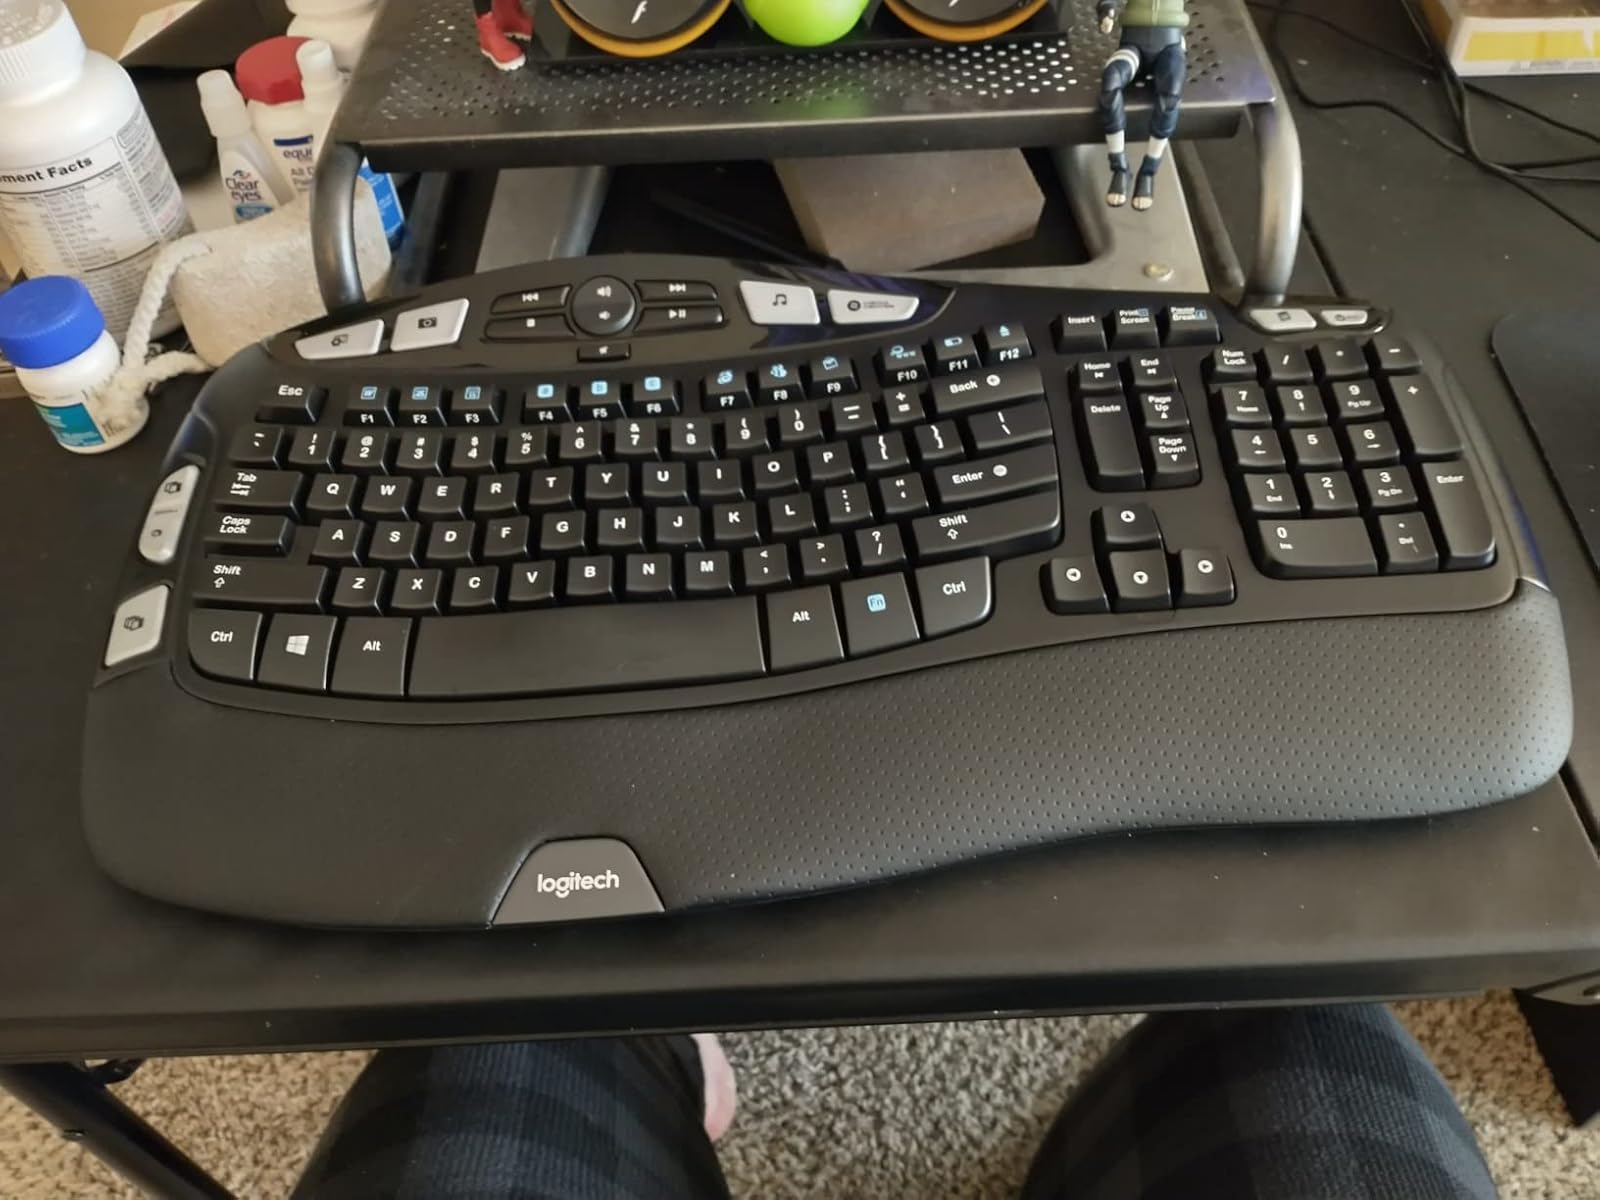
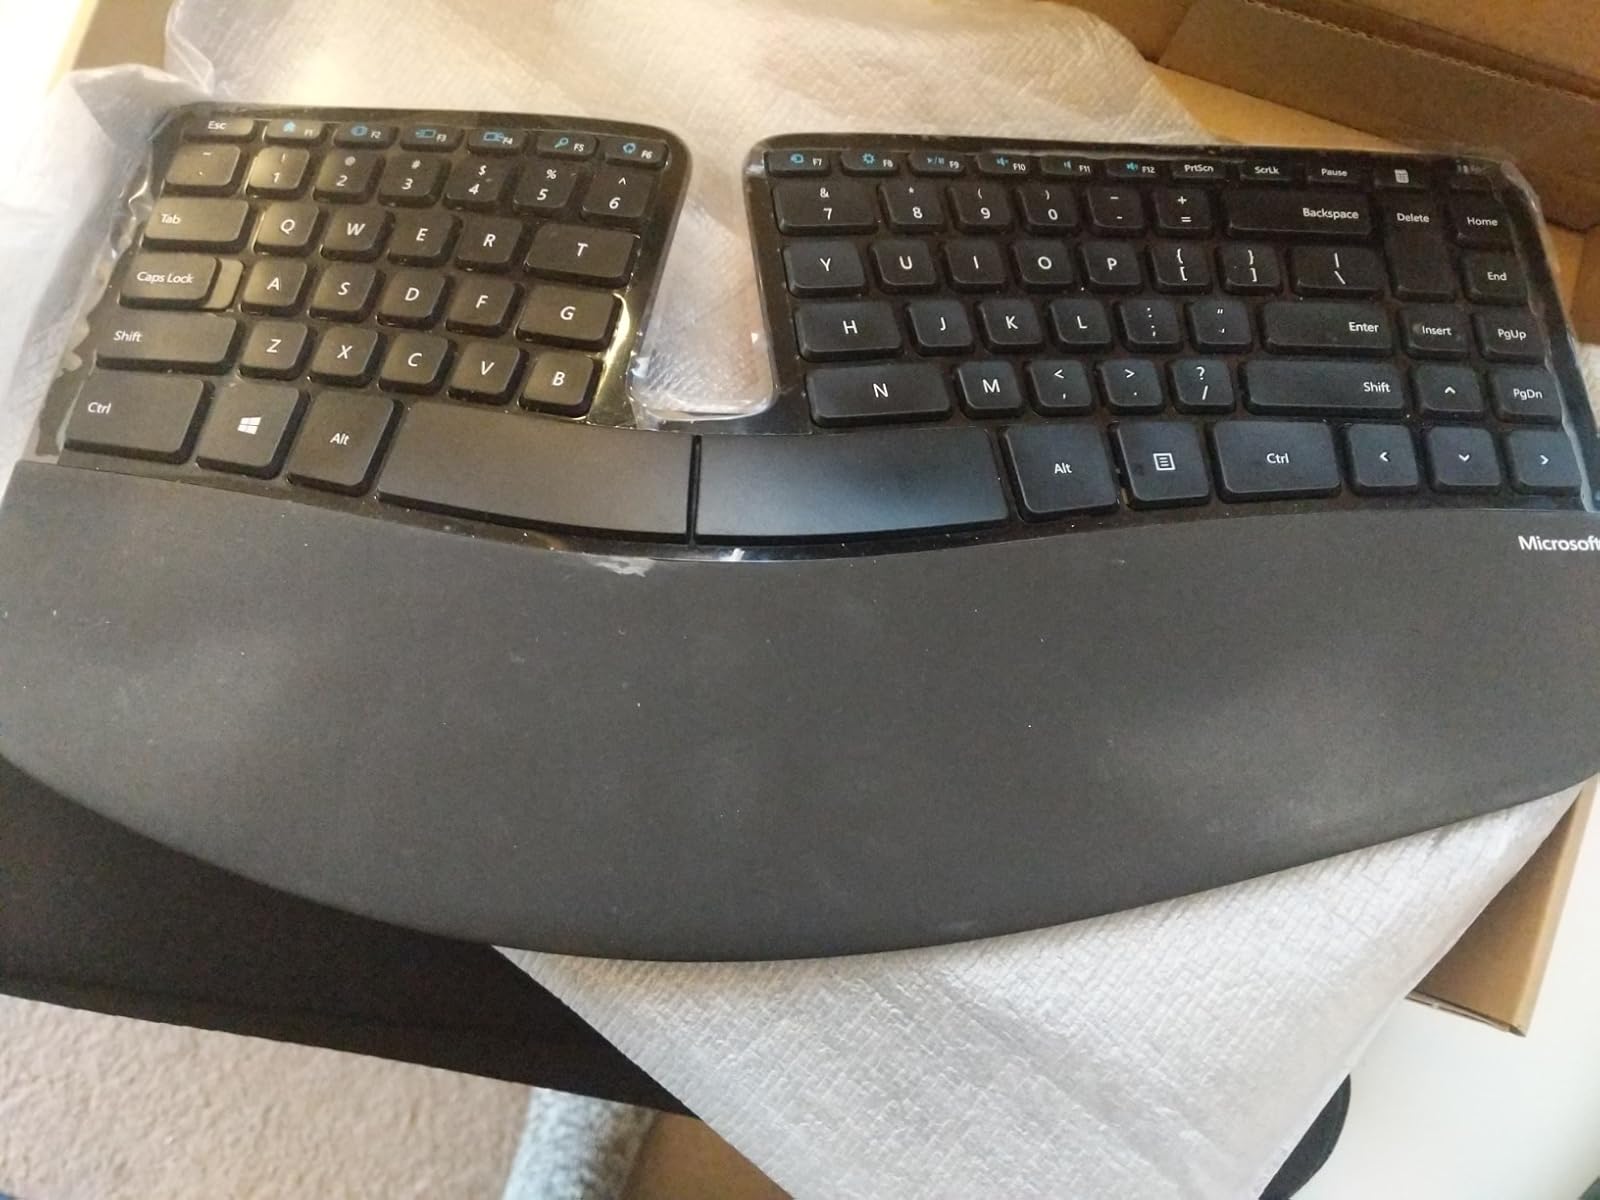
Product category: keyboard
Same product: no